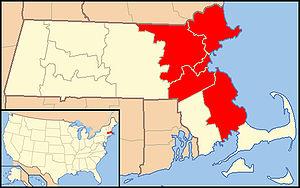
L'archidiocèse de Boston est un diocèse catholique des États-Unis. Situé dans l'État du Massachusetts, il a été créé en 1808, ce qui en fait l'un des plus anciens diocèses américains. Couvrant une partie nord-est de l'État, il est également le siège d'une province ecclésiastique couvrant la Nouvelle-Angleterre. Son siège est la cathédrale de la Sainte-Croix de Boston. Son archevêque est depuis 2003 S.Em. le cardinal Sean O'Malley, O.F.M.Cap.